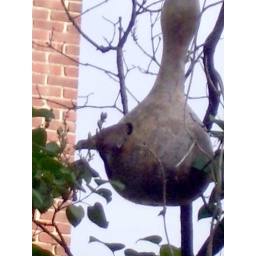
House wren in our gourd bird house